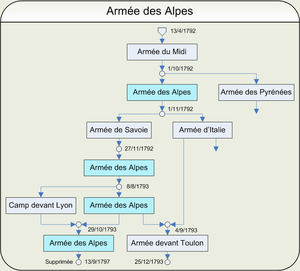
Ordinogramme de l'armée des Alpes Dessin réalisé par Papier K
L’Armée des Alpes est une des armées de la Révolution française. Cette dénomination réapparaîtra régulièrement jusqu'à la Seconde Guerre mondiale pour désigner des forces se trouvant face à l'Italie. Ainsi après sa suppression le 13 septembre 1797, il existera de nouveau une armée des Alpes du 27 juillet au 29 août 1799, formation qui sera ensuite dissoute dans l'armée d'Italie.